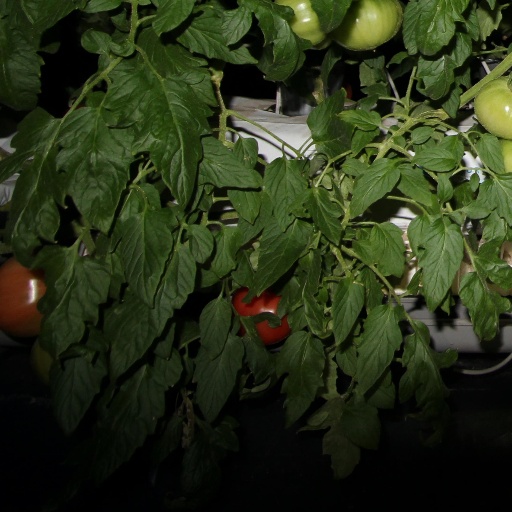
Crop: tomato